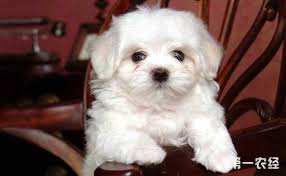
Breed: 249-n000101-Maltese_dog